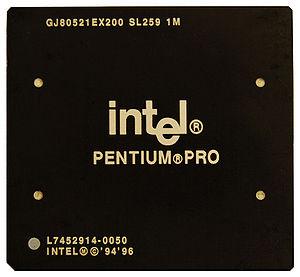
Front side of an Pentium Pro Black Edition
Le Pentium Pro est un microprocesseur x86 32 bits produit par Intel, de sixième génération, sorti en 1995.